Nate Archibald

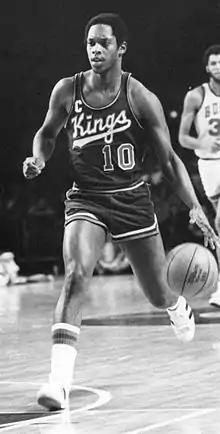
Archibald with the Kansas City-Omaha Kings in 1974

Nathaniel "Tiny" Archibald (born September 2, 1948) is an American former professional basketball player. He spent 14 years playing in the National Basketball Association (NBA), most notably with the Cincinnati Royals/Kansas City–Omaha Kings and Boston Celtics. In 1991, he was enshrined into both the Naismith Memorial Basketball Hall of Fame and the New York City Basketball Hall of Fame.